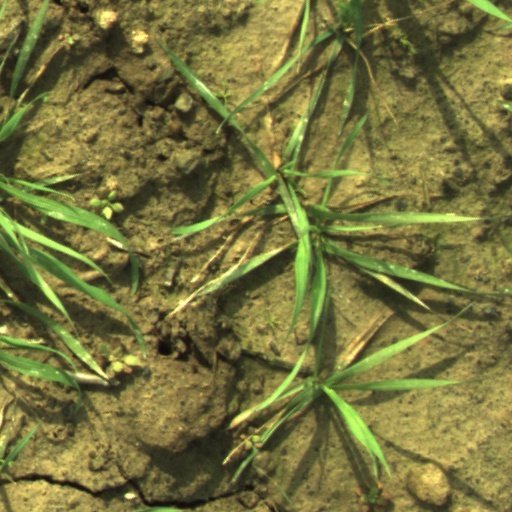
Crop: wheat